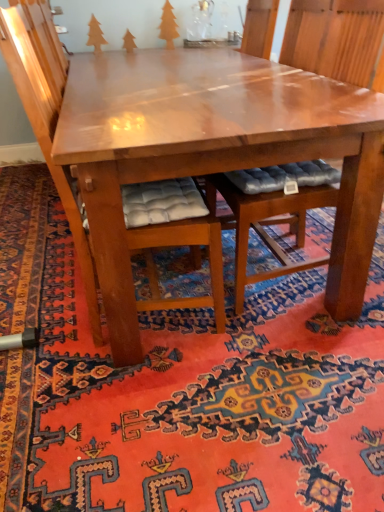
Question: Locate the carpet with intricate patterns at center in the image.
Answer: [(0.474, 0.758)]